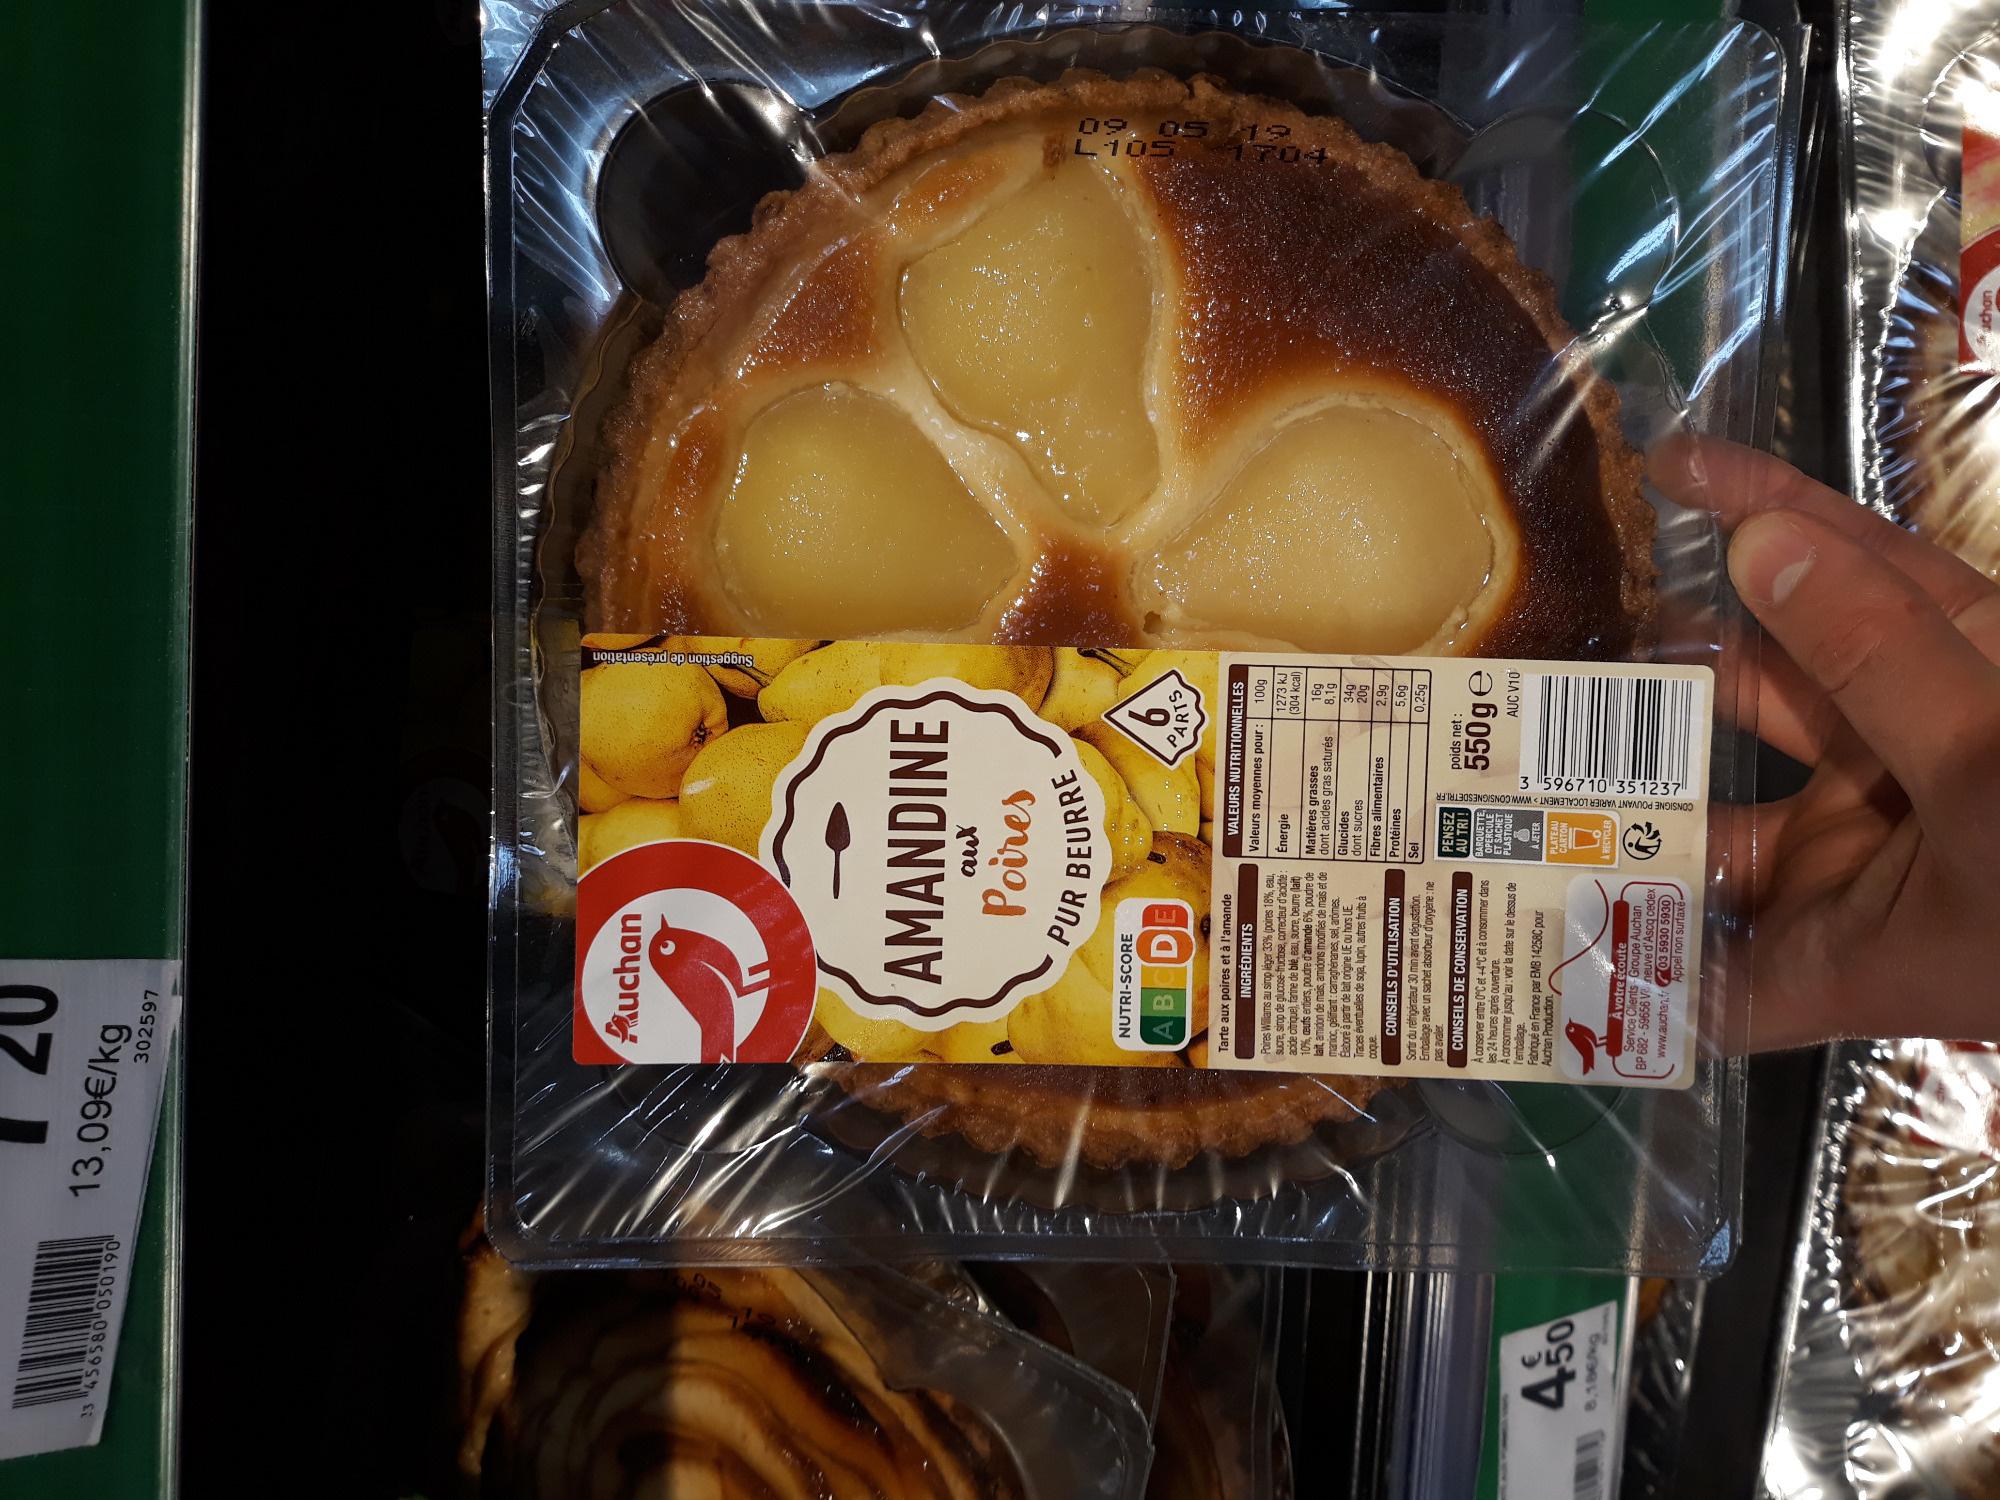
Nutri-Score label: nutriscore-d